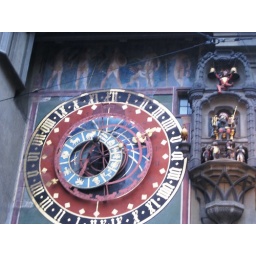
Zytglogge clock tower in Bern